Shattered Haven

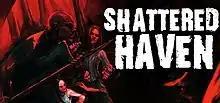

Shattered Haven is a survival puzzle adventure video game created and published by Arcen Games, initially developed under the name "Alden Ridge". The plot is set in a Lovecraftian post-apocalypse, where the player must navigate branching storylines to protect a small family from zombies (called "grays" in the game), limited resources, and impassible terrain. Each level is a fully contained puzzle, and the player must use only the resources contained in that level to complete the objective.